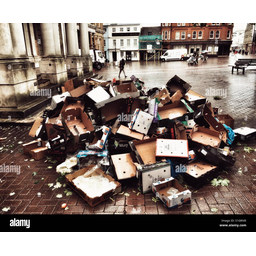
Label: cardboard